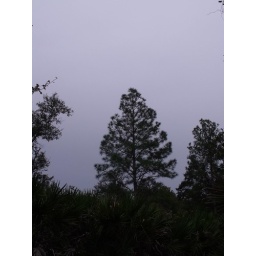
pine tree against the overcast sky, note the dark band near the horizon